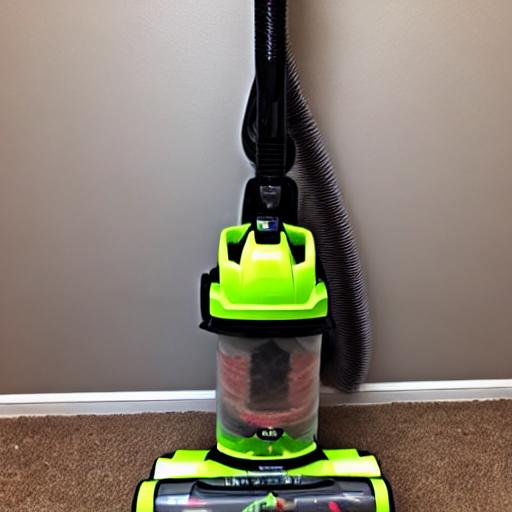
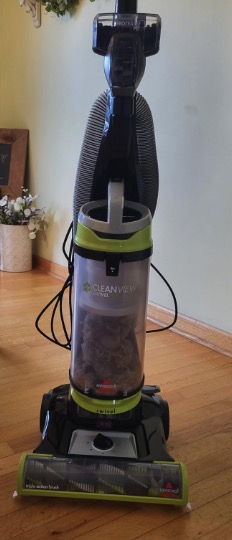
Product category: items_vacuum
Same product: no